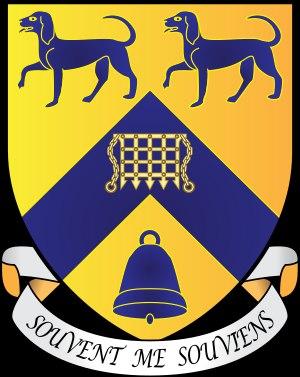
Alan Charles Rusbridger, né le 29 décembre 1953 à Lusaka en Rhodésie du Nord, est un professeur universitaire et journaliste britannique.